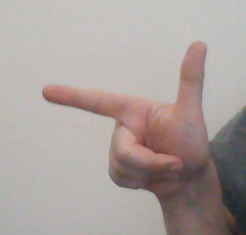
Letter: yaa